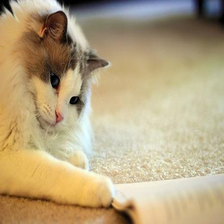
Species: cat
Breed: Ragdoll